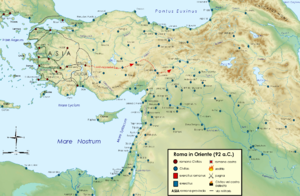
Cette page concerne l'année 92 av. J.-C. du calendrier julien proleptique.
Sylla ou Sulla, en latin Lucius Cornelius Sulla, né en 138 av. J.-C. et mort en 78 av. J.-C., est un célèbre général et homme politique romain de la fin du IIᵉ et du début du Iᵉʳ siècle av. J.-C.